April 2052 lunar eclipse

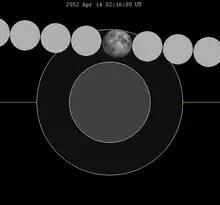
The Moon's hourly motion shown right to left

A penumbral lunar eclipse will occur at the Moon’s ascending node of orbit on Sunday, April 14, 2052, with an umbral magnitude of −0.1294. A lunar eclipse occurs when the Moon moves into the Earth's shadow, causing the Moon to be darkened. A penumbral lunar eclipse occurs when part or all of the Moon's near side passes into the Earth's penumbra. Unlike a solar eclipse, which can only be viewed from a relatively small area of the world, a lunar eclipse may be viewed from anywhere on the night side of Earth. Occurring about 2.4 days before apogee (on April 16, 2052, at 13:00 UTC), the Moon's apparent diameter will be smaller.